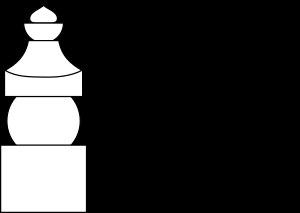
Gorintō est le nom d'un type japonais de pagode bouddhiste qui aurait été adopté en premier par les sectes Shingon et Tendai au milieu de l'époque de Heian. Utilisé à des fins commémoratives ou funéraires, il est donc fréquent dans les temples bouddhistes et les cimetières. Il est aussi appelé gorinsotōba ou gorinsotoba ou goringedatsu, dans lequel le mot sotoba est une translittération du mot sanskrit stūpa.